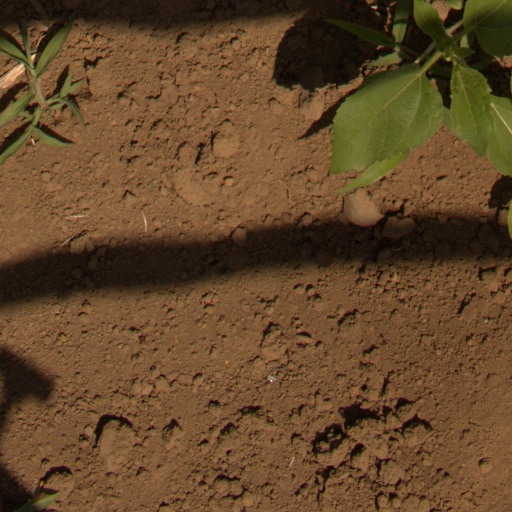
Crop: Jerusalem artichoke